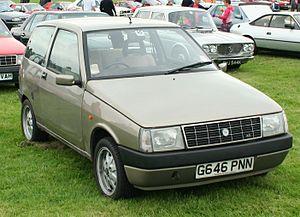
La Lancia Y10 est un modèle d'automobile produit de 1985 à 1995. Elle est basée sur une plateforme de Fiat Panda et possède trois portes.